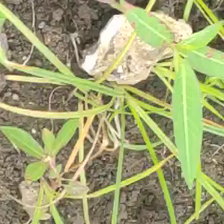
Weed species: Moti_dudhi(Euphorbia_geneculata_L)